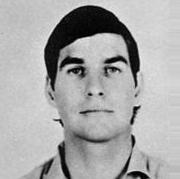
Age: 25